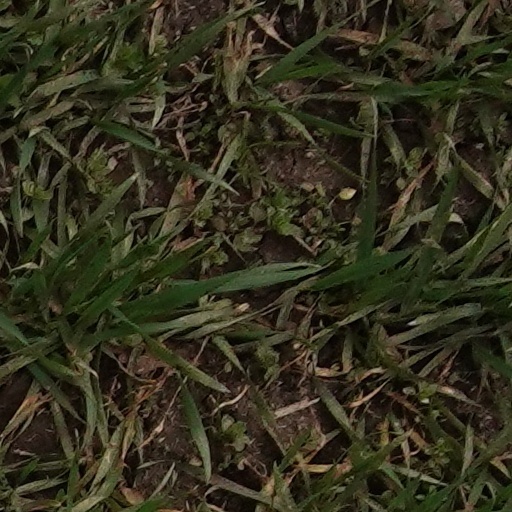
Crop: wheat